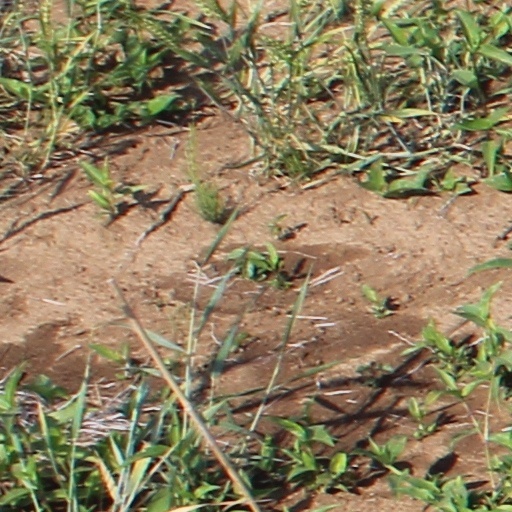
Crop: wheat